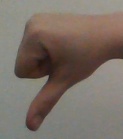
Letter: waw